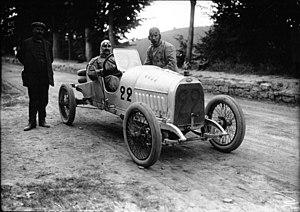
Friedrich Franz Opel, dit Fritz Opel, né le 30 avril 1875 à Rüsselsheim et mort le 30 août 1938 à Vienne, est un ancien ingénieur industriel allemand, également coureur cycliste puis pilote automobile